The International (esports)

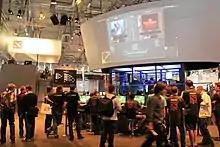
The first International was held at Gamescom in 2011.

Valve announced the first edition of The International on August 1, 2011. 16 teams were invited to compete in the tournament, which would also serve as the first public viewing of "Dota 2". The tournament was funded by Valve, including the 1 million grand prize, with Nvidia supplying the hardware. It took place at Gamescom in Cologne from August 17–21 the same year. The tournament started with a group stage in which the winners of each of the four groups were entered into a winner's bracket, and the other teams entered the loser's bracket. The rest of the tournament was then played as a double-elimination tournament. The final of this inaugural tournament was between Ukrainian-based Natus Vincere and Chinese-based EHOME, with Natus Vincere winning the series 3–1. EHOME won 250,000, with the rest of the 14 teams splitting the remaining $350,000.